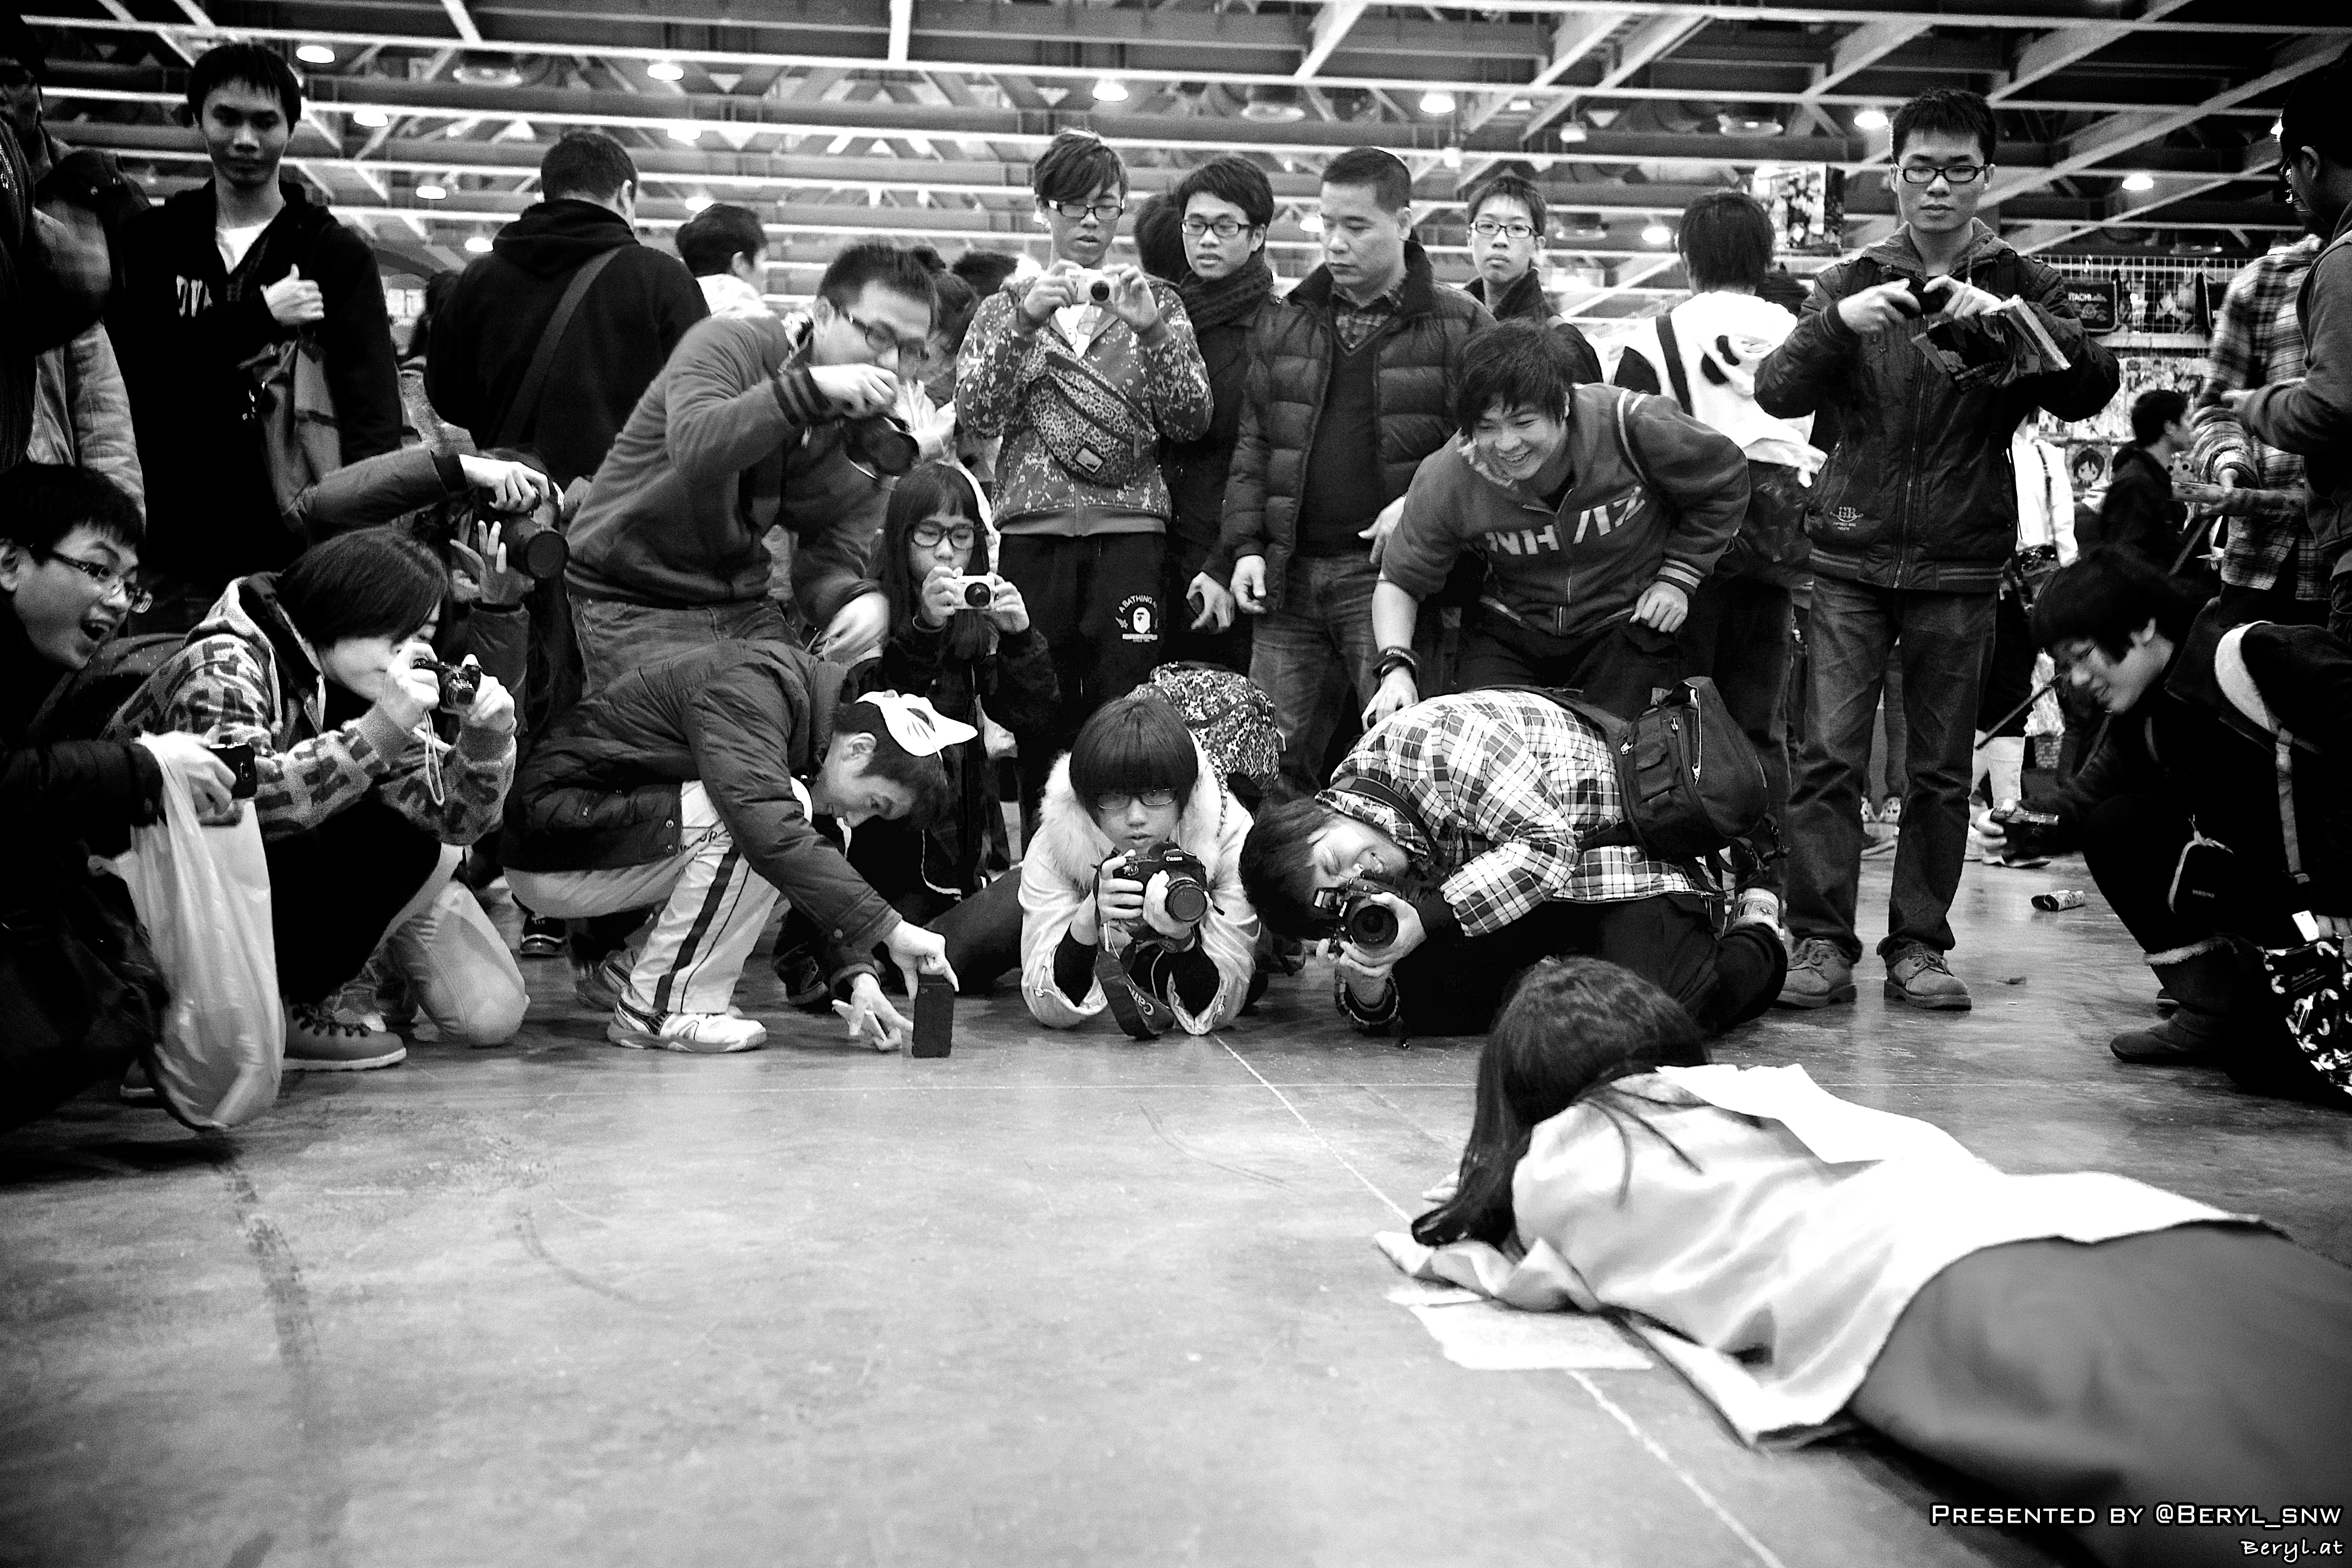
black and white, girl, game, play, boy, crowd, black, monochrome, cosplay, girls, sports, performance, boys, gun, canton, maid, costume, anime, acg, cos, coser, costumeplay, fair, monochrome photography, sport venue